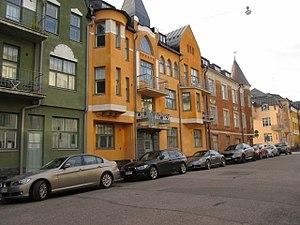
Gustaf Wilhelm Nyberg était un constructeur finlandais qui a conçu des bâtiments Art nouveau à Helsinki au début du XXᵉ siècle.